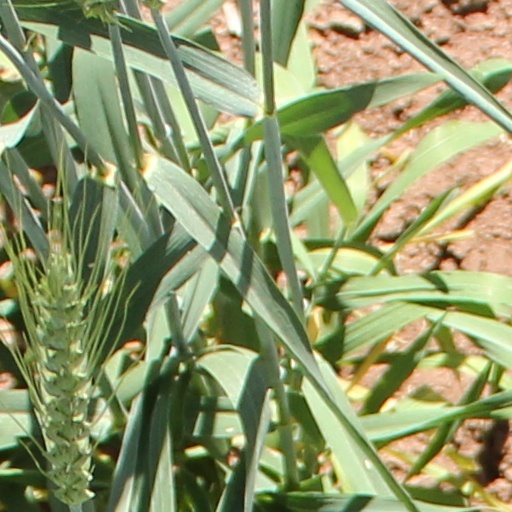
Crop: wheat